Action for Dolphins

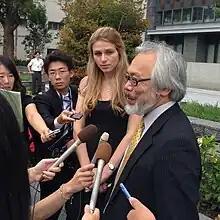
AFD's Sarah Lucas and attorney Takashi Takano talk to journalists outside court.

In November 2015, Sarah Lucas took the stand in Wakayama District Court and gave evidence against the Taiji Whale Museum. In March 2016, the judges ruled in AFD's favour. Following the lawsuit animal welfare observers have now been granted access to the museum.